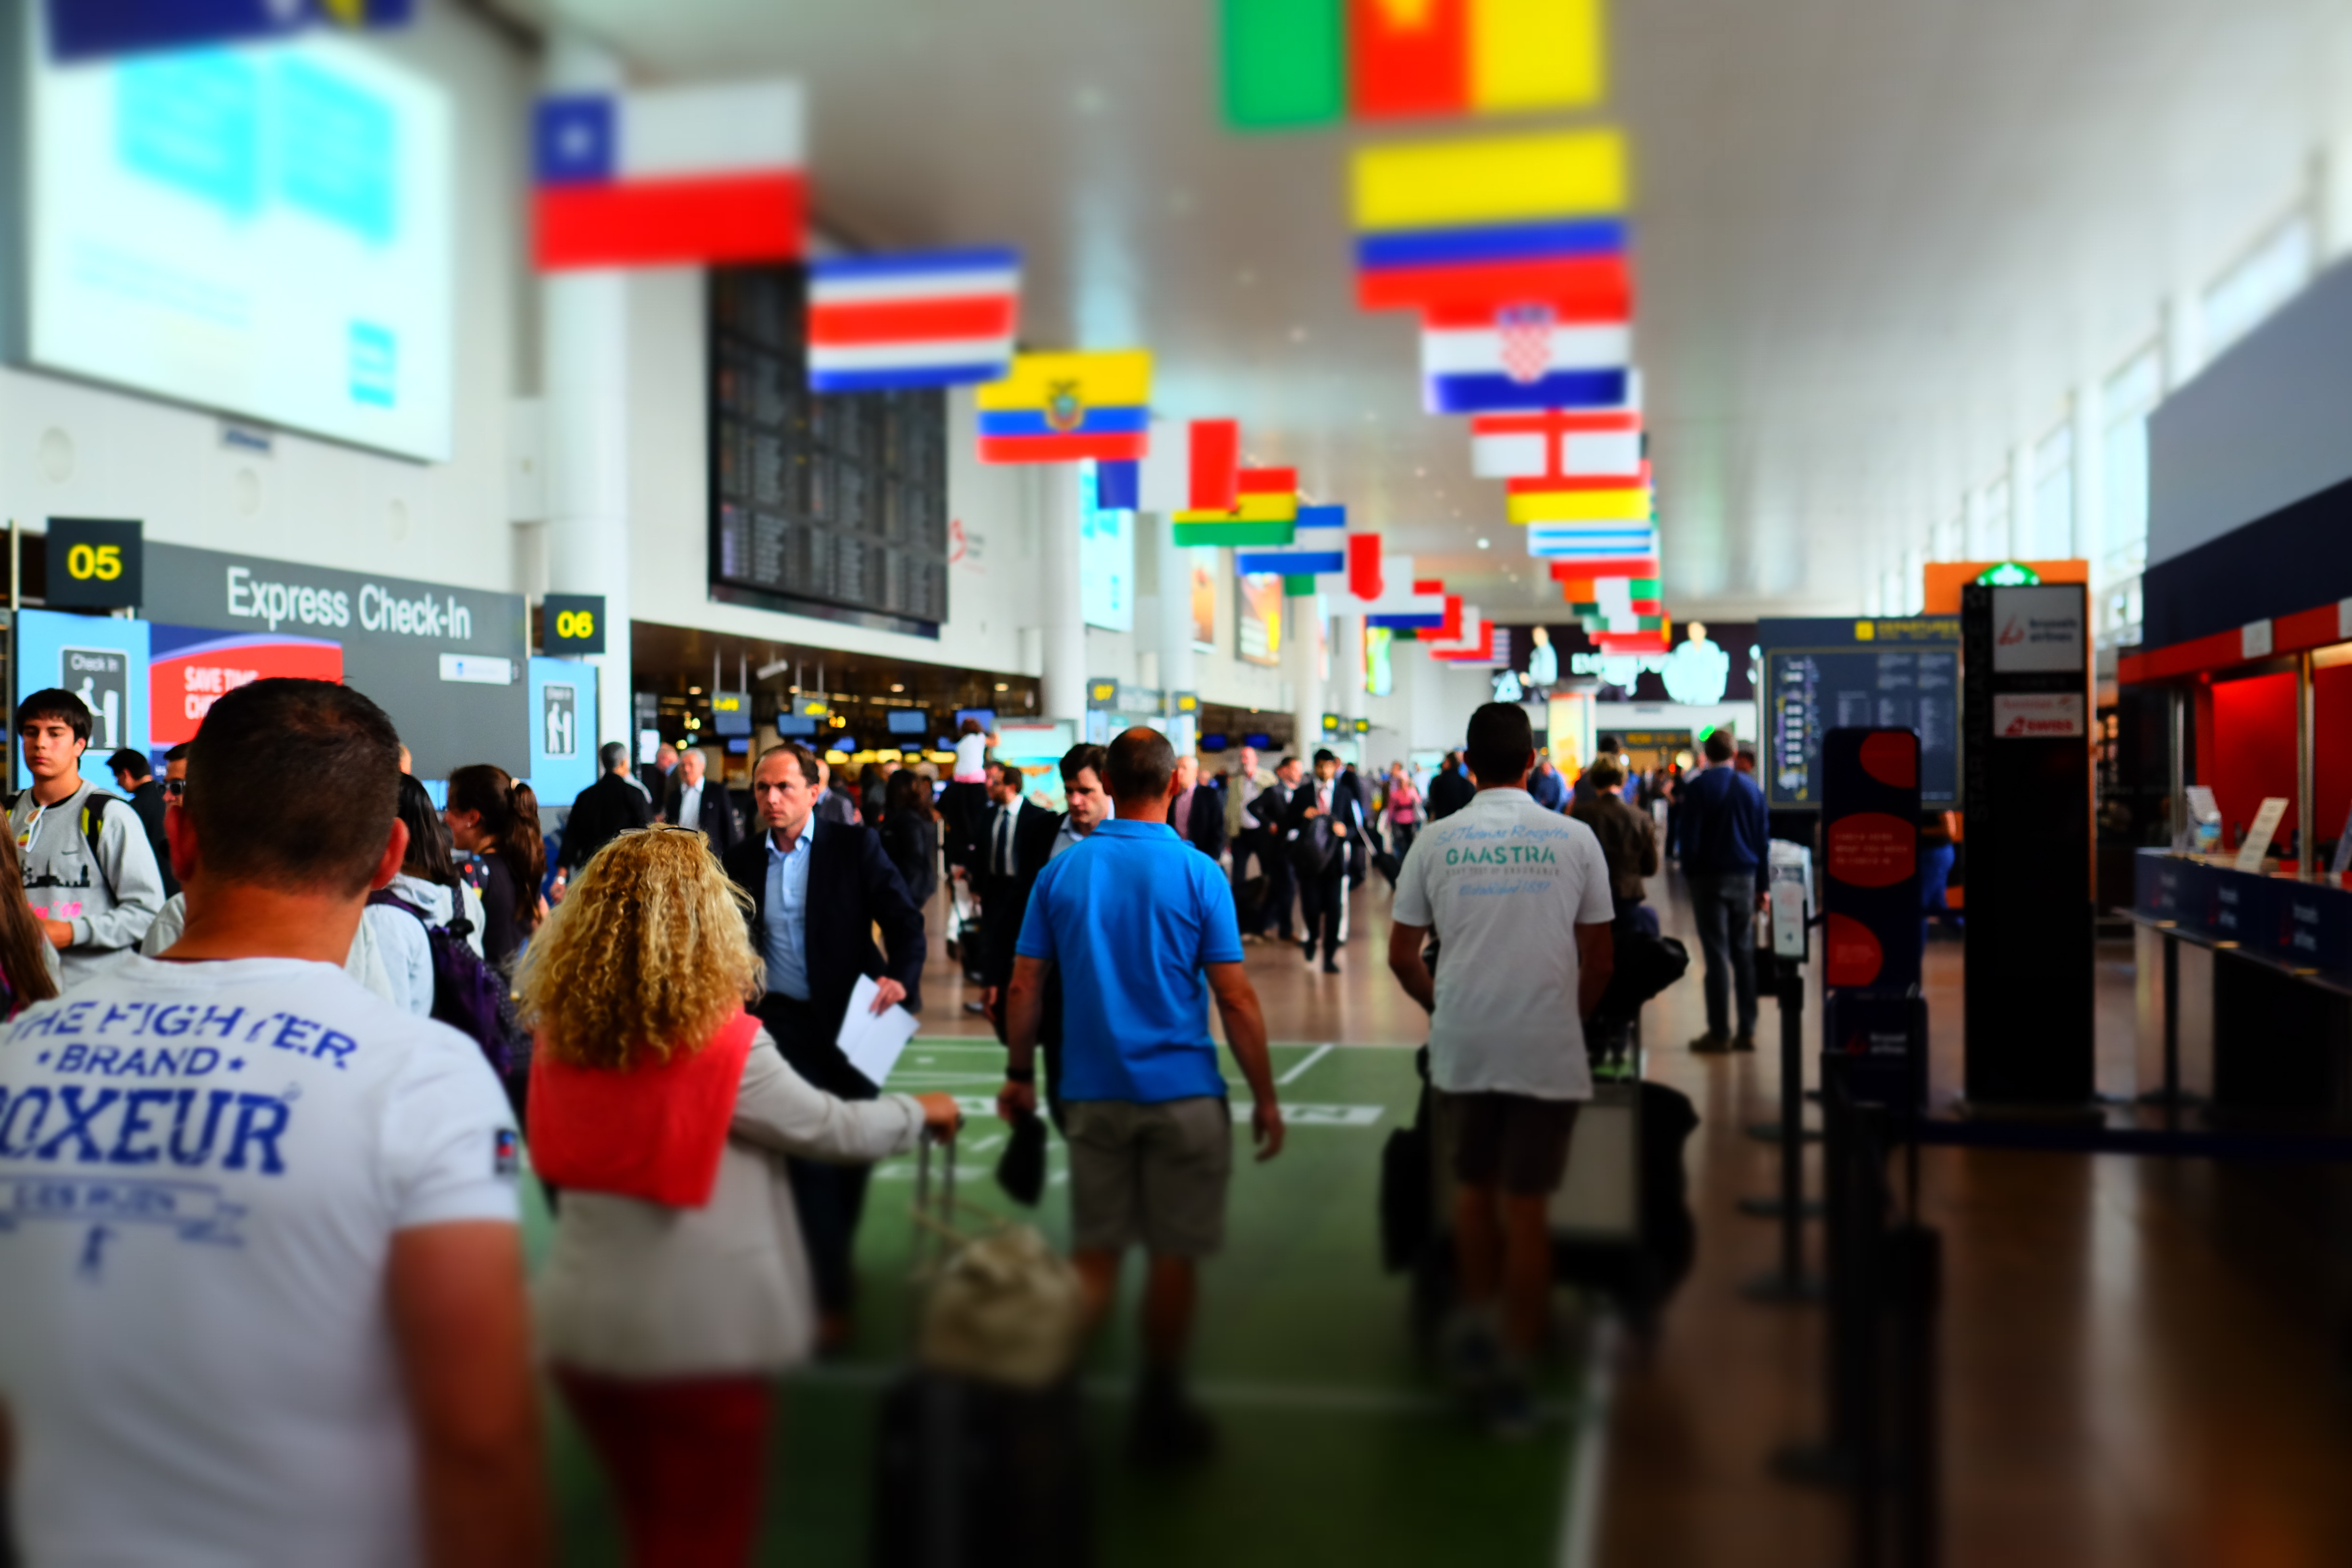
street, city, crowd, airport, plane, brussel, belgium, brussels, stadt, europa, belgien, flughafen, strase, metropole, flugzeug